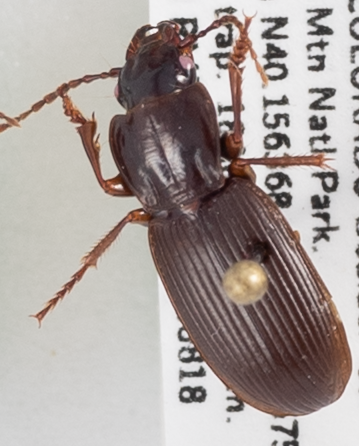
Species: Pterostichus protractus
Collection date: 2020-08-18
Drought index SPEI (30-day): -1.77
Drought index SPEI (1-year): -1.45
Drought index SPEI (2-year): -1.01